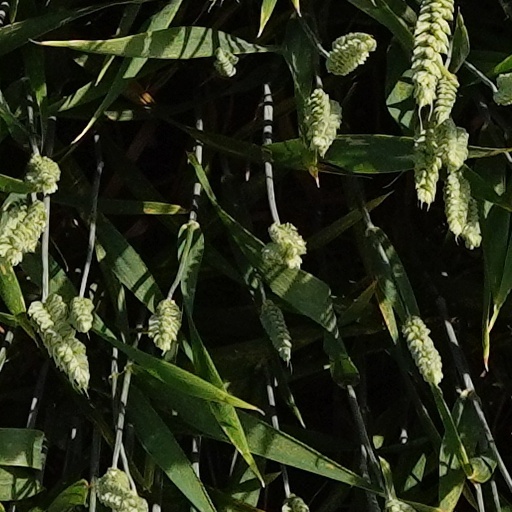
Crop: wheat